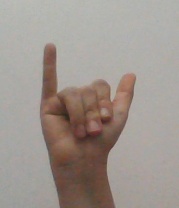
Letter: ya